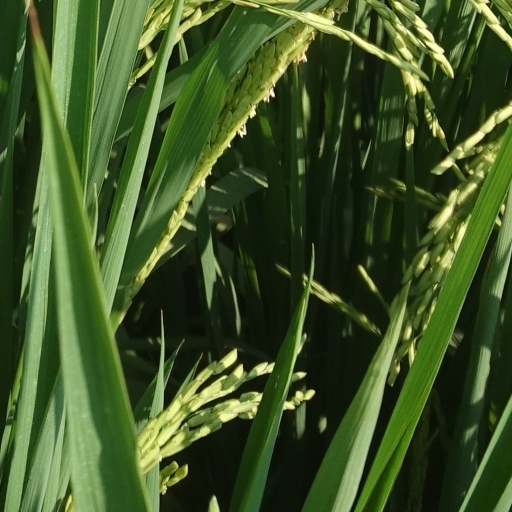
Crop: rice